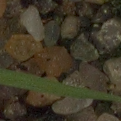
Label: loose_silkybent